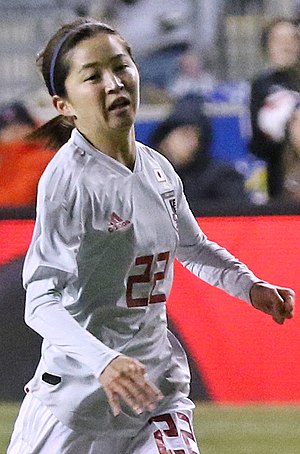
Risa Shimizu
Risa Shimizu er en japansk fodboldspiller. Hun spiller på Japans kvindefodboldlandshold.